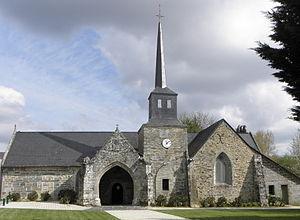
Église Saint-Aignan, commune de Saint-Aignan (56). Vue méridionale.
La liste des églises du Morbihan recense de manière exhaustive les églises situées dans le département français du Morbihan. Il est fait état des diverses protections dont elles peuvent bénéficier, et notamment les inscriptions et classements au titre des monuments historiques.
Saint-Aignan [sɛ̃tɛɲɑ̃] est une commune française, située dans le département du Morbihan en région Bretagne.